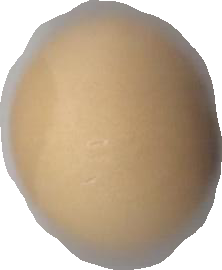
Variety: Grobogan